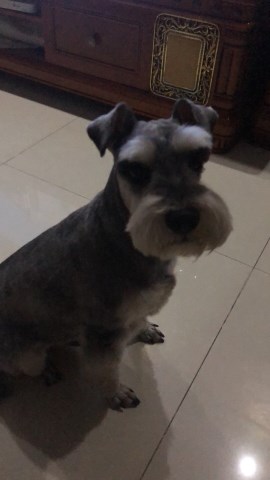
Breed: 2342-n000102-miniature_schnauzer